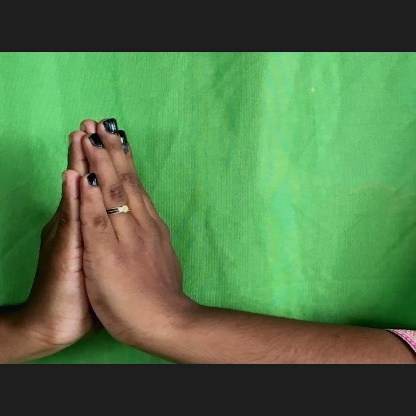
Mudra: Anjali